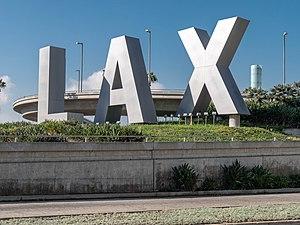
L'aéroport international de Los Angeles, connu localement sous l'acronyme LAX, est un aéroport américain situé à Los Angeles, en Californie. Il s'agit du troisième aéroport mondial quant au trafic de passagers, avec plus de 88 millions de personnes qui en font usage en 2019, ainsi que du deuxième aux États-Unis après l'aéroport international Hartsfield-Jackson d'Atlanta.